U.S. Route 1 in New Jersey

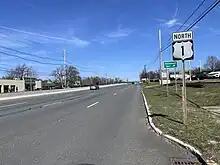
US 1 northbound past CR 638 in Lawrence Township

US 1 crosses the Delaware River from Pennsylvania into New Jersey on the Trenton–Morrisville Toll Bridge, which is maintained by the Delaware River Joint Toll Bridge Commission. Once in Trenton, US 1 becomes the Trenton Freeway and is maintained by the New Jersey Department of Transportation (NJDOT). US 1 meets Route 29 at a partial diamond interchange just north of the river. As the road heads through the downtown area with Amtrak's Northeast Corridor railroad line running next to the route on the east side, it has a southbound exit and entrance with Warren Street that provides access to the New Jersey State House. It then comes to an interchange with the northern terminus of Route 129 as well as the western terminus of Route 33 near the Trenton Transit Center serving Amtrak, NJ Transit's Northeast Corridor and River lines, and SEPTA's Trenton Line.